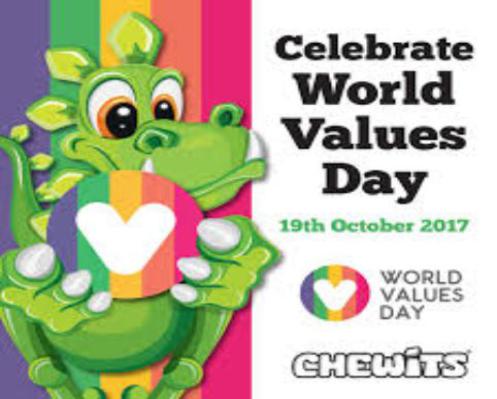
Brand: chewits
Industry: Food